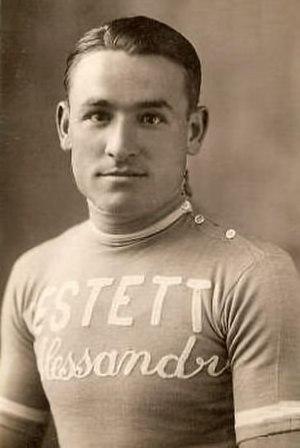
Le Tour de Catalogne est une course cycliste sur route à étapes se disputant en Catalogne. La première édition a lieu en 1911, soit 24 ans avant le tour d'Espagne. Cette course est inscrite depuis 2005 au programme du calendrier ProTour, devenue World Tour en 2011. C'est l'une des trois courses par étapes du World Tour en Espagne, avec le Tour d'Espagne et le Tour du Pays Basque.
Mariano Cañardo Lacasta est un coureur cycliste espagnol, né le 5 février 1906 à Olite et mort le 20 juin 1987 à Eibar. Il fut professionnel de 1926 à 1943. Il a notamment remporté le Tour de Catalogne à sept reprises.